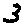
Label: 3